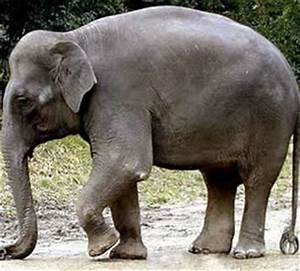
Label: elephant